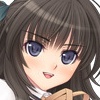
Portrait style: Anime Portrait